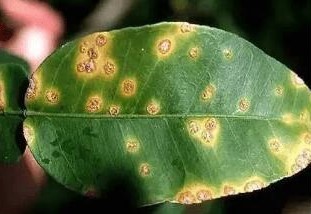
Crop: unknown
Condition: citrus_citrus_canker